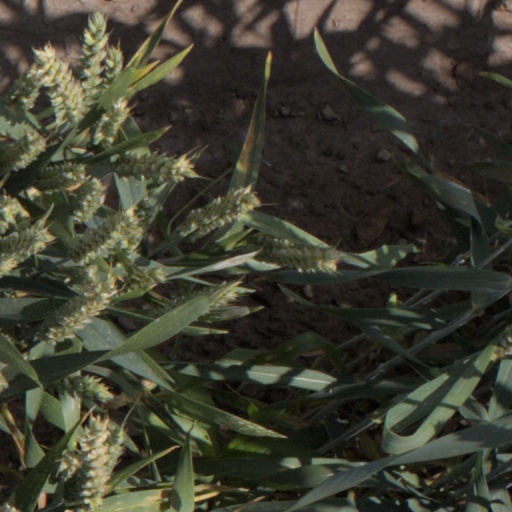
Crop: wheat